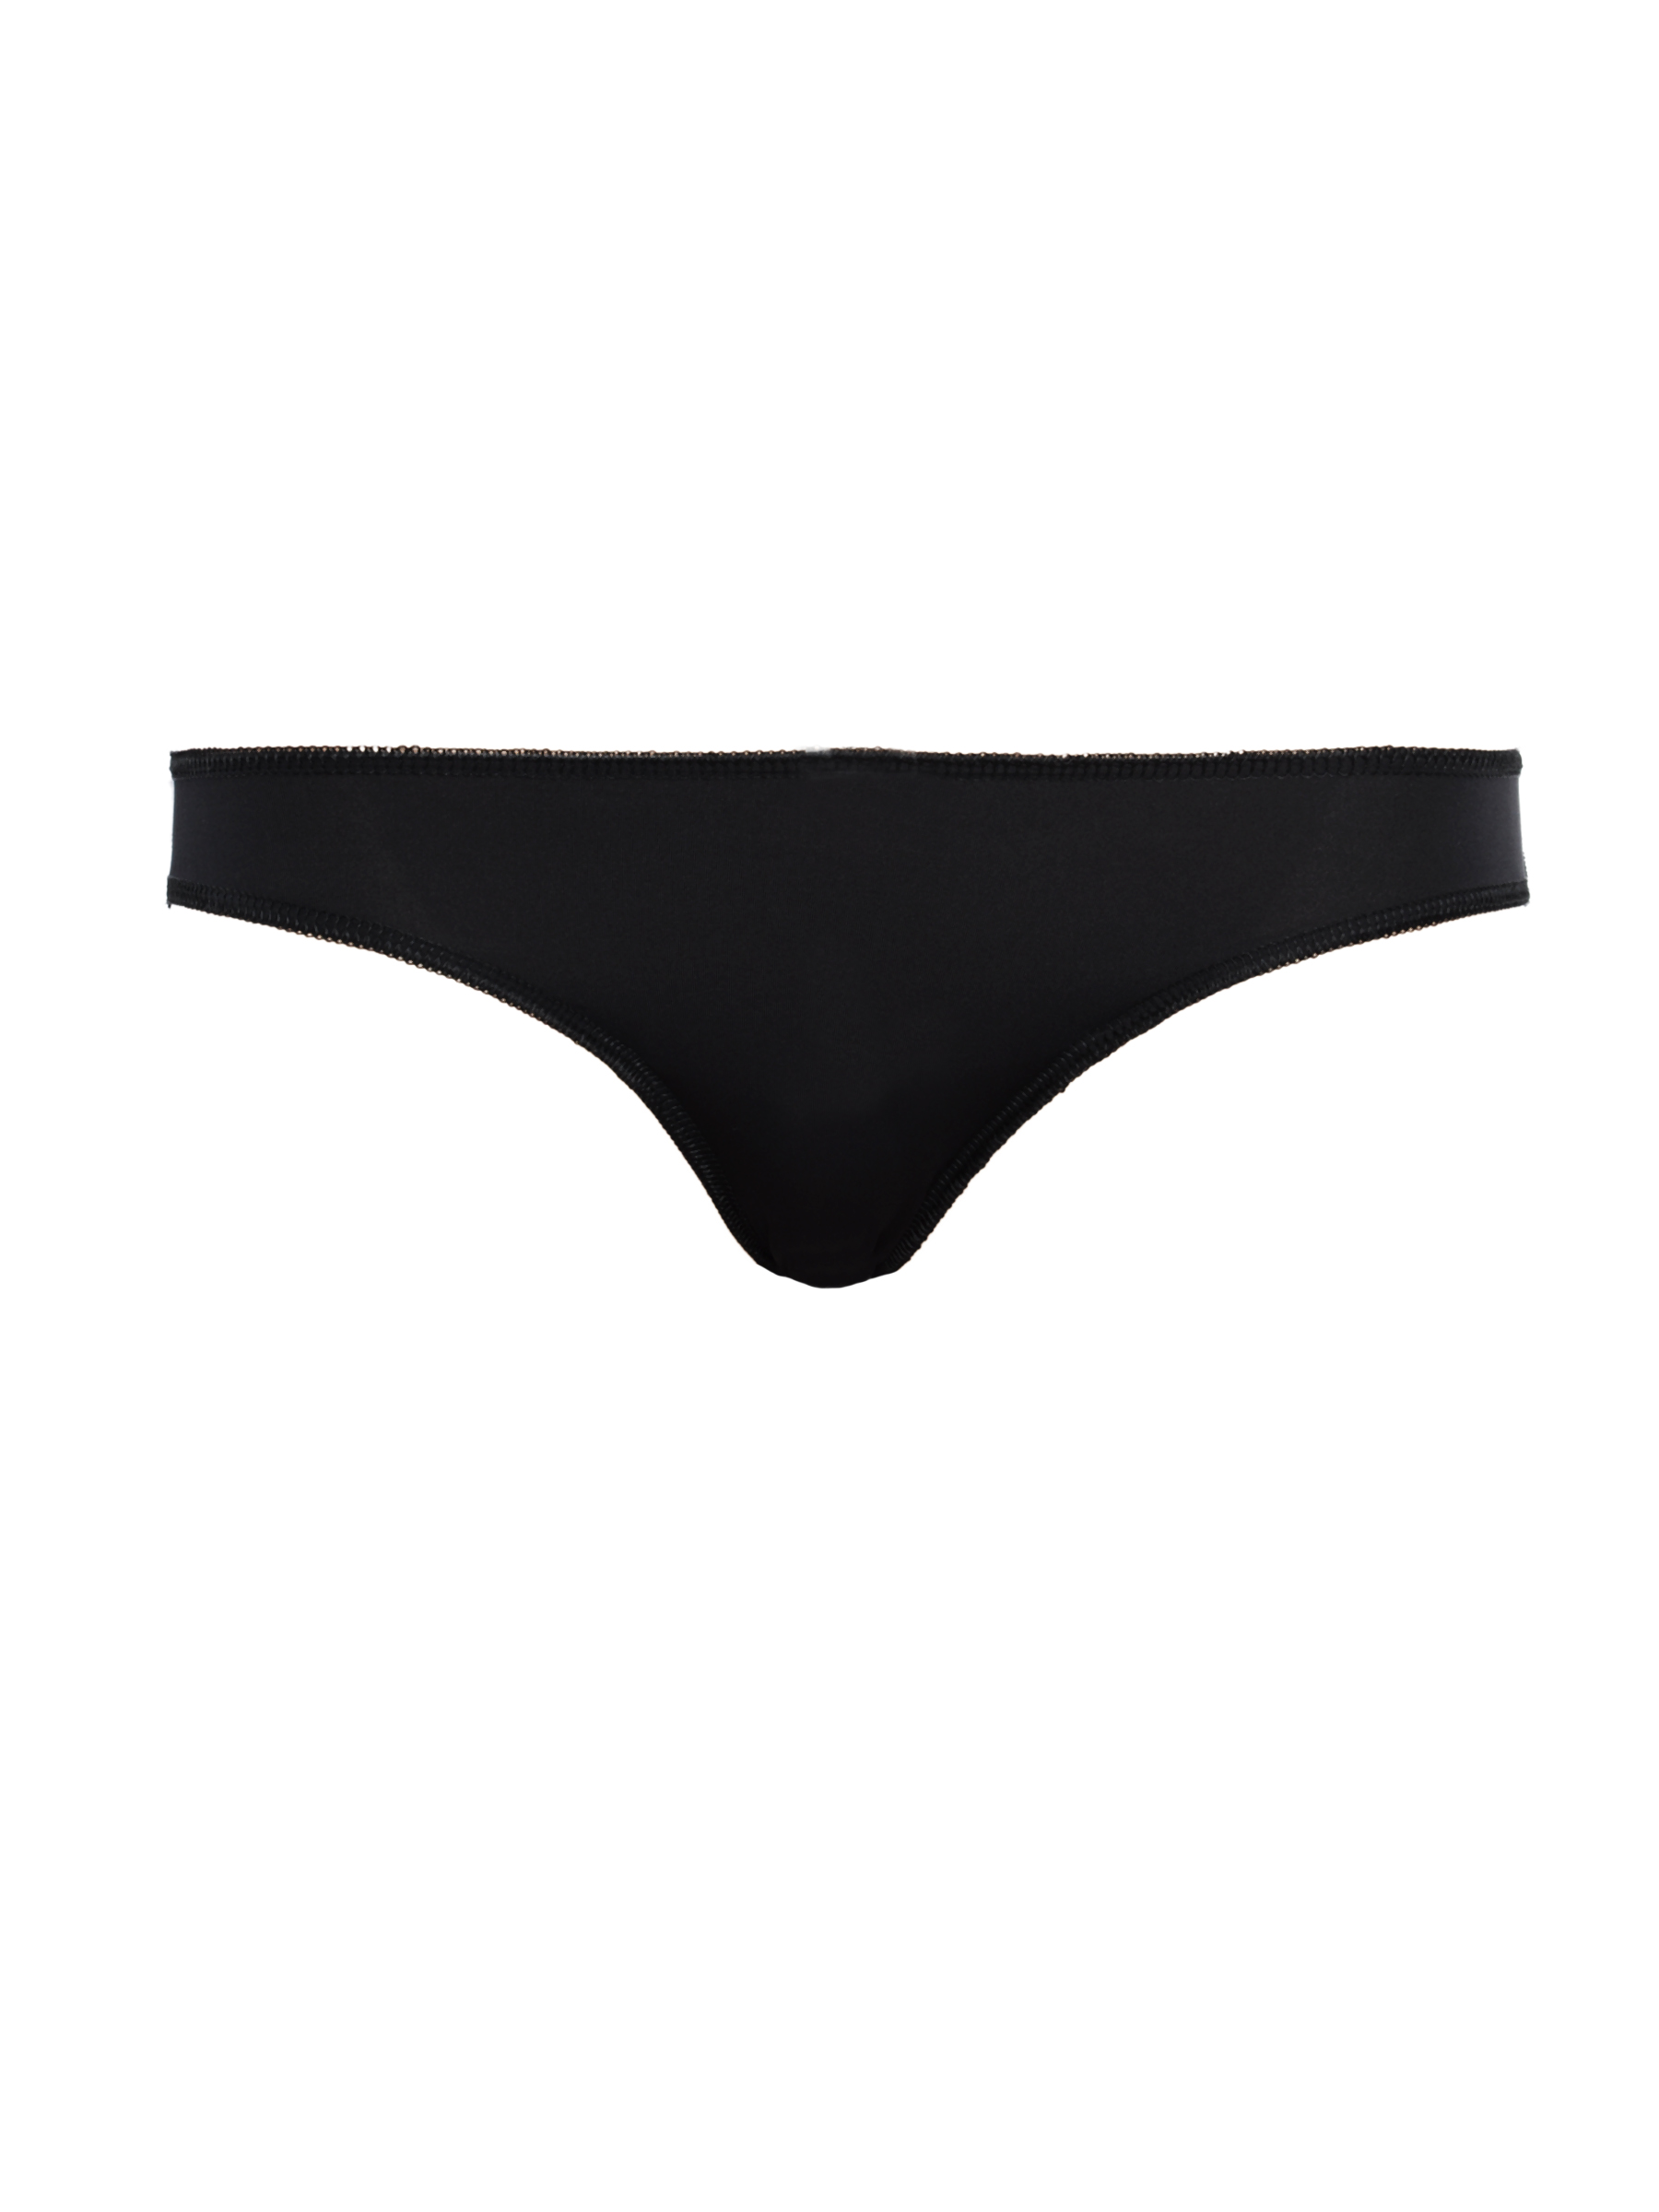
Enamor Women Black Low-Rise Bikini Brief
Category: Apparel / Innerwear / Briefs
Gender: Women
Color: Black
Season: Summer 2012
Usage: Casual